Sita Ramachandraswamy Temple, Bhadrachalam

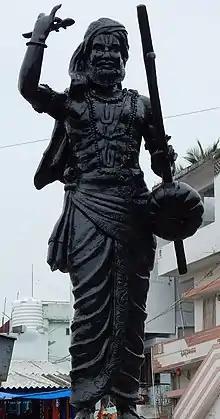
A black statue of an aged man holding a tambura in his hand

The history of the temple is closely linked to the history of Kancherla Gopanna. He was born in Nelakondapalli village of Telangana. His maternal uncle worked for Golconda Sultanate. As a famine swept through the region, the uncle appealed to the Sultan to give his nephew a job. Gopana was appointed as the tehsildar (revenue officer) of Bhadrachalam. During the reign of Abul Hasan Qutb Shah – the last Sultan of Golconda (1672-1686) – under his orders, Gopanna enforced the Jaziya religious tax, a penalty designed to force Hindus to adopt Islam. Gopanna received harsh criticism from the local Hindus for enforcing the tax. Dejected by numerous rebuffs, Gopanna decided to use a portion of the tax for the temple and face the consequences. According to one version, Gopana built the temple using the taxes he collected. In another version, observing the dilapidated state of the temple, Gopanna repaired the temple for Rama with those taxes, and tried to offset the spent taxes by raising donations.